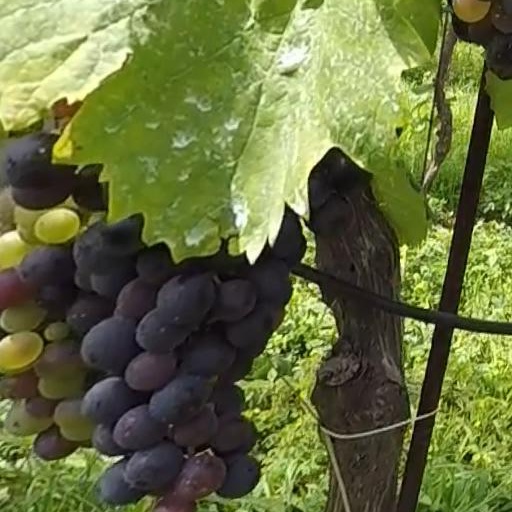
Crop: grape